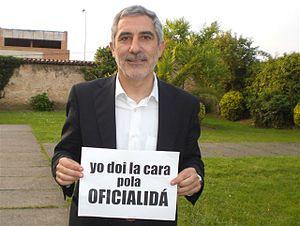
Gauche unie est une coalition politique espagnole formée en 1986 par différents partis de gauche, de gauche radicale et d'extrême gauche autour du Parti communiste d'Espagne.